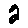
Label: 2